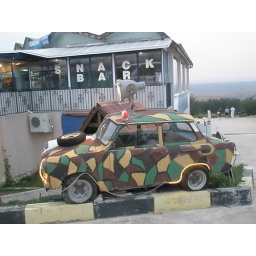
Crazy little car near a Bulgarian beach city on our way from Varna to Istanbul.  Everybody has a gimmick.